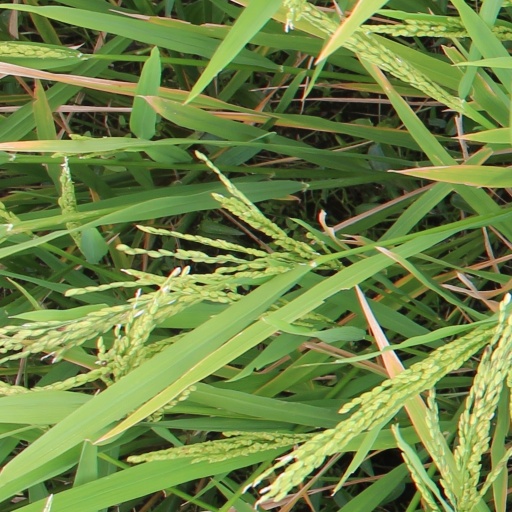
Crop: rice